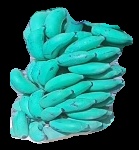
Variety: elakki-bale
Grade: grade3